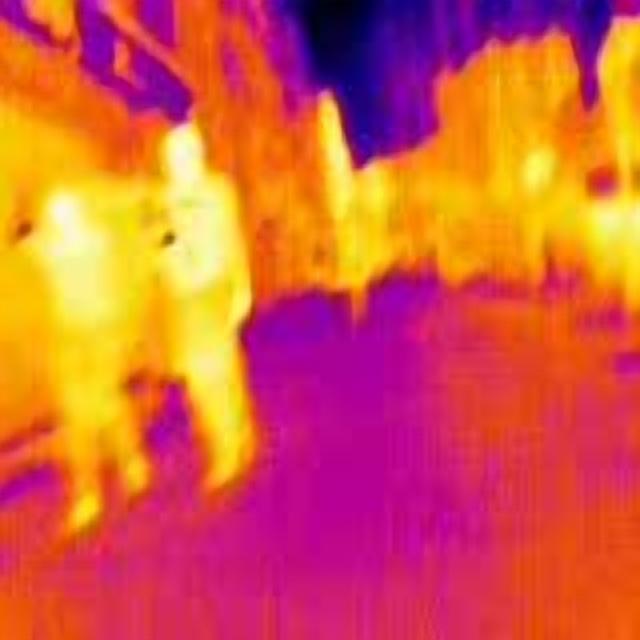
Detected objects:
label: person
label: person